Twice

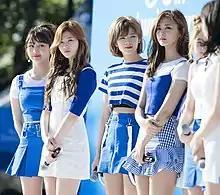
Twice at an event for Pocari Sweat in May 2017

In October 2019, JYP Entertainment announced that the group has added two stops to their world tour "Twicelights" at the Tokyo Dome. The additional concerts were initially scheduled to be held on March 3–4, 2020, with tickets being sold out within three minutes. However, due to concerns regarding the COVID-19 pandemic, the Tokyo concerts were postponed and scheduled on April 15–16, but was eventually canceled altogether. An encore of the tour called the "Twicelights World Tour Finale" was also initially set to be held in Seoul on March 7 and 8, 2020 at the KSPO Dome but was eventually canceled due to the COVID-19 pandemic. On February 24, it was announced that the group had signed with Republic Records for promotion in the United States as part of JYP Entertainment's partnership with the label. The documentary series "" first premiered on April 29 through YouTube Originals, which features nine episodes that follow the group's members throughout their journey as trainees to their first world tour "Twicelights". Their ninth Korean EP," More & More", was released on June 1 with a lead single of the same name. A month after its release, the EP recorded over 563,000 sales on Gaon, making it not only Twice's bestselling album to date but also setting a record for having the highest sales volume for a girl group in Gaon Chart history. The EP debuted at number 200 on the "Billboard" 200, making Twice the fifth South Korean girl group to enter the chart, after Girls' Generation-TTS, Girls' Generation, 2NE1 and Blackpink. Twice also entered the "Billboard" Artist 100 for the first time, debuting at number 96.